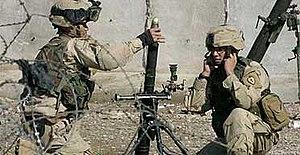
La bataille de Mossoul est une bataille de la guerre d'Irak survenue en 2004 pour la capitale du gouvernorat de Ninive, dans le nord de l'Irak, qui a eu lieu parallèlement à des combats dans Falloujah.